Bray Lock

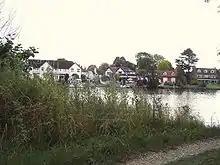
Bray from the River Thames

There was a mill recorded on the site in the Domesday Book and in 1328 there was a reference to "Richard atte Lock of Bray" occupying a weir called Braibrok. Fifty years later in 1377 there are records of travellers complaining of the excessive tolls at a flash lock on the site called Hameldon Lock. Both the lock and the weirs were removed in 1510 by order of the Commissioner of Sewers.